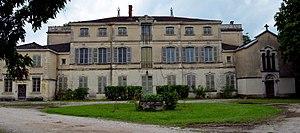
Château de Saint-Maurice-de-Rémens.
Le château de Saint-Maurice-de-Rémens est un château du XVIIIᵉ siècle situé à Saint-Maurice-de-Rémens. Il est parfois surnommé château du Petit Prince ou "Château de Saint-Ex'" en raison du lien qui unit l'édifice à Antoine de Saint-Exupéry. En effet, l'auteur a vécu dans ce qui était une propriété familiale durant une grande partie de son enfance.